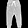
Label: Trouser